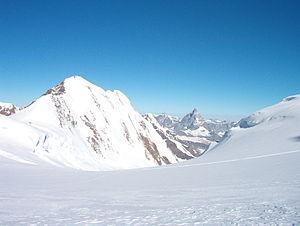
Le col du Lys est un col des Alpes pennines à 4 152 mètres d'altitude entre la vallée du Lys et la vallée de Zermatt.